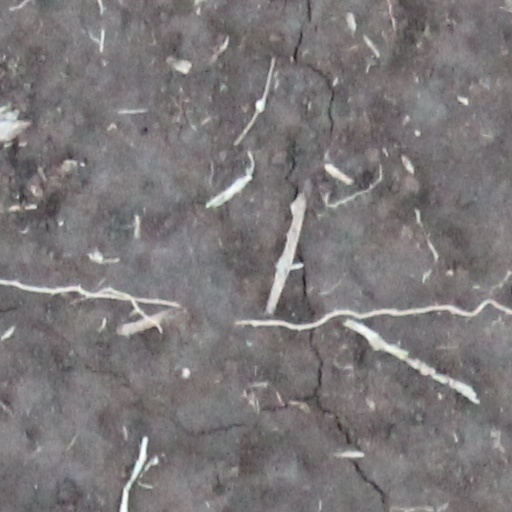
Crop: wheat